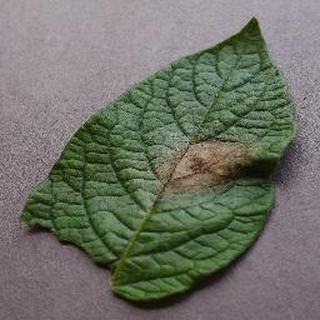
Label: potato_late_blight